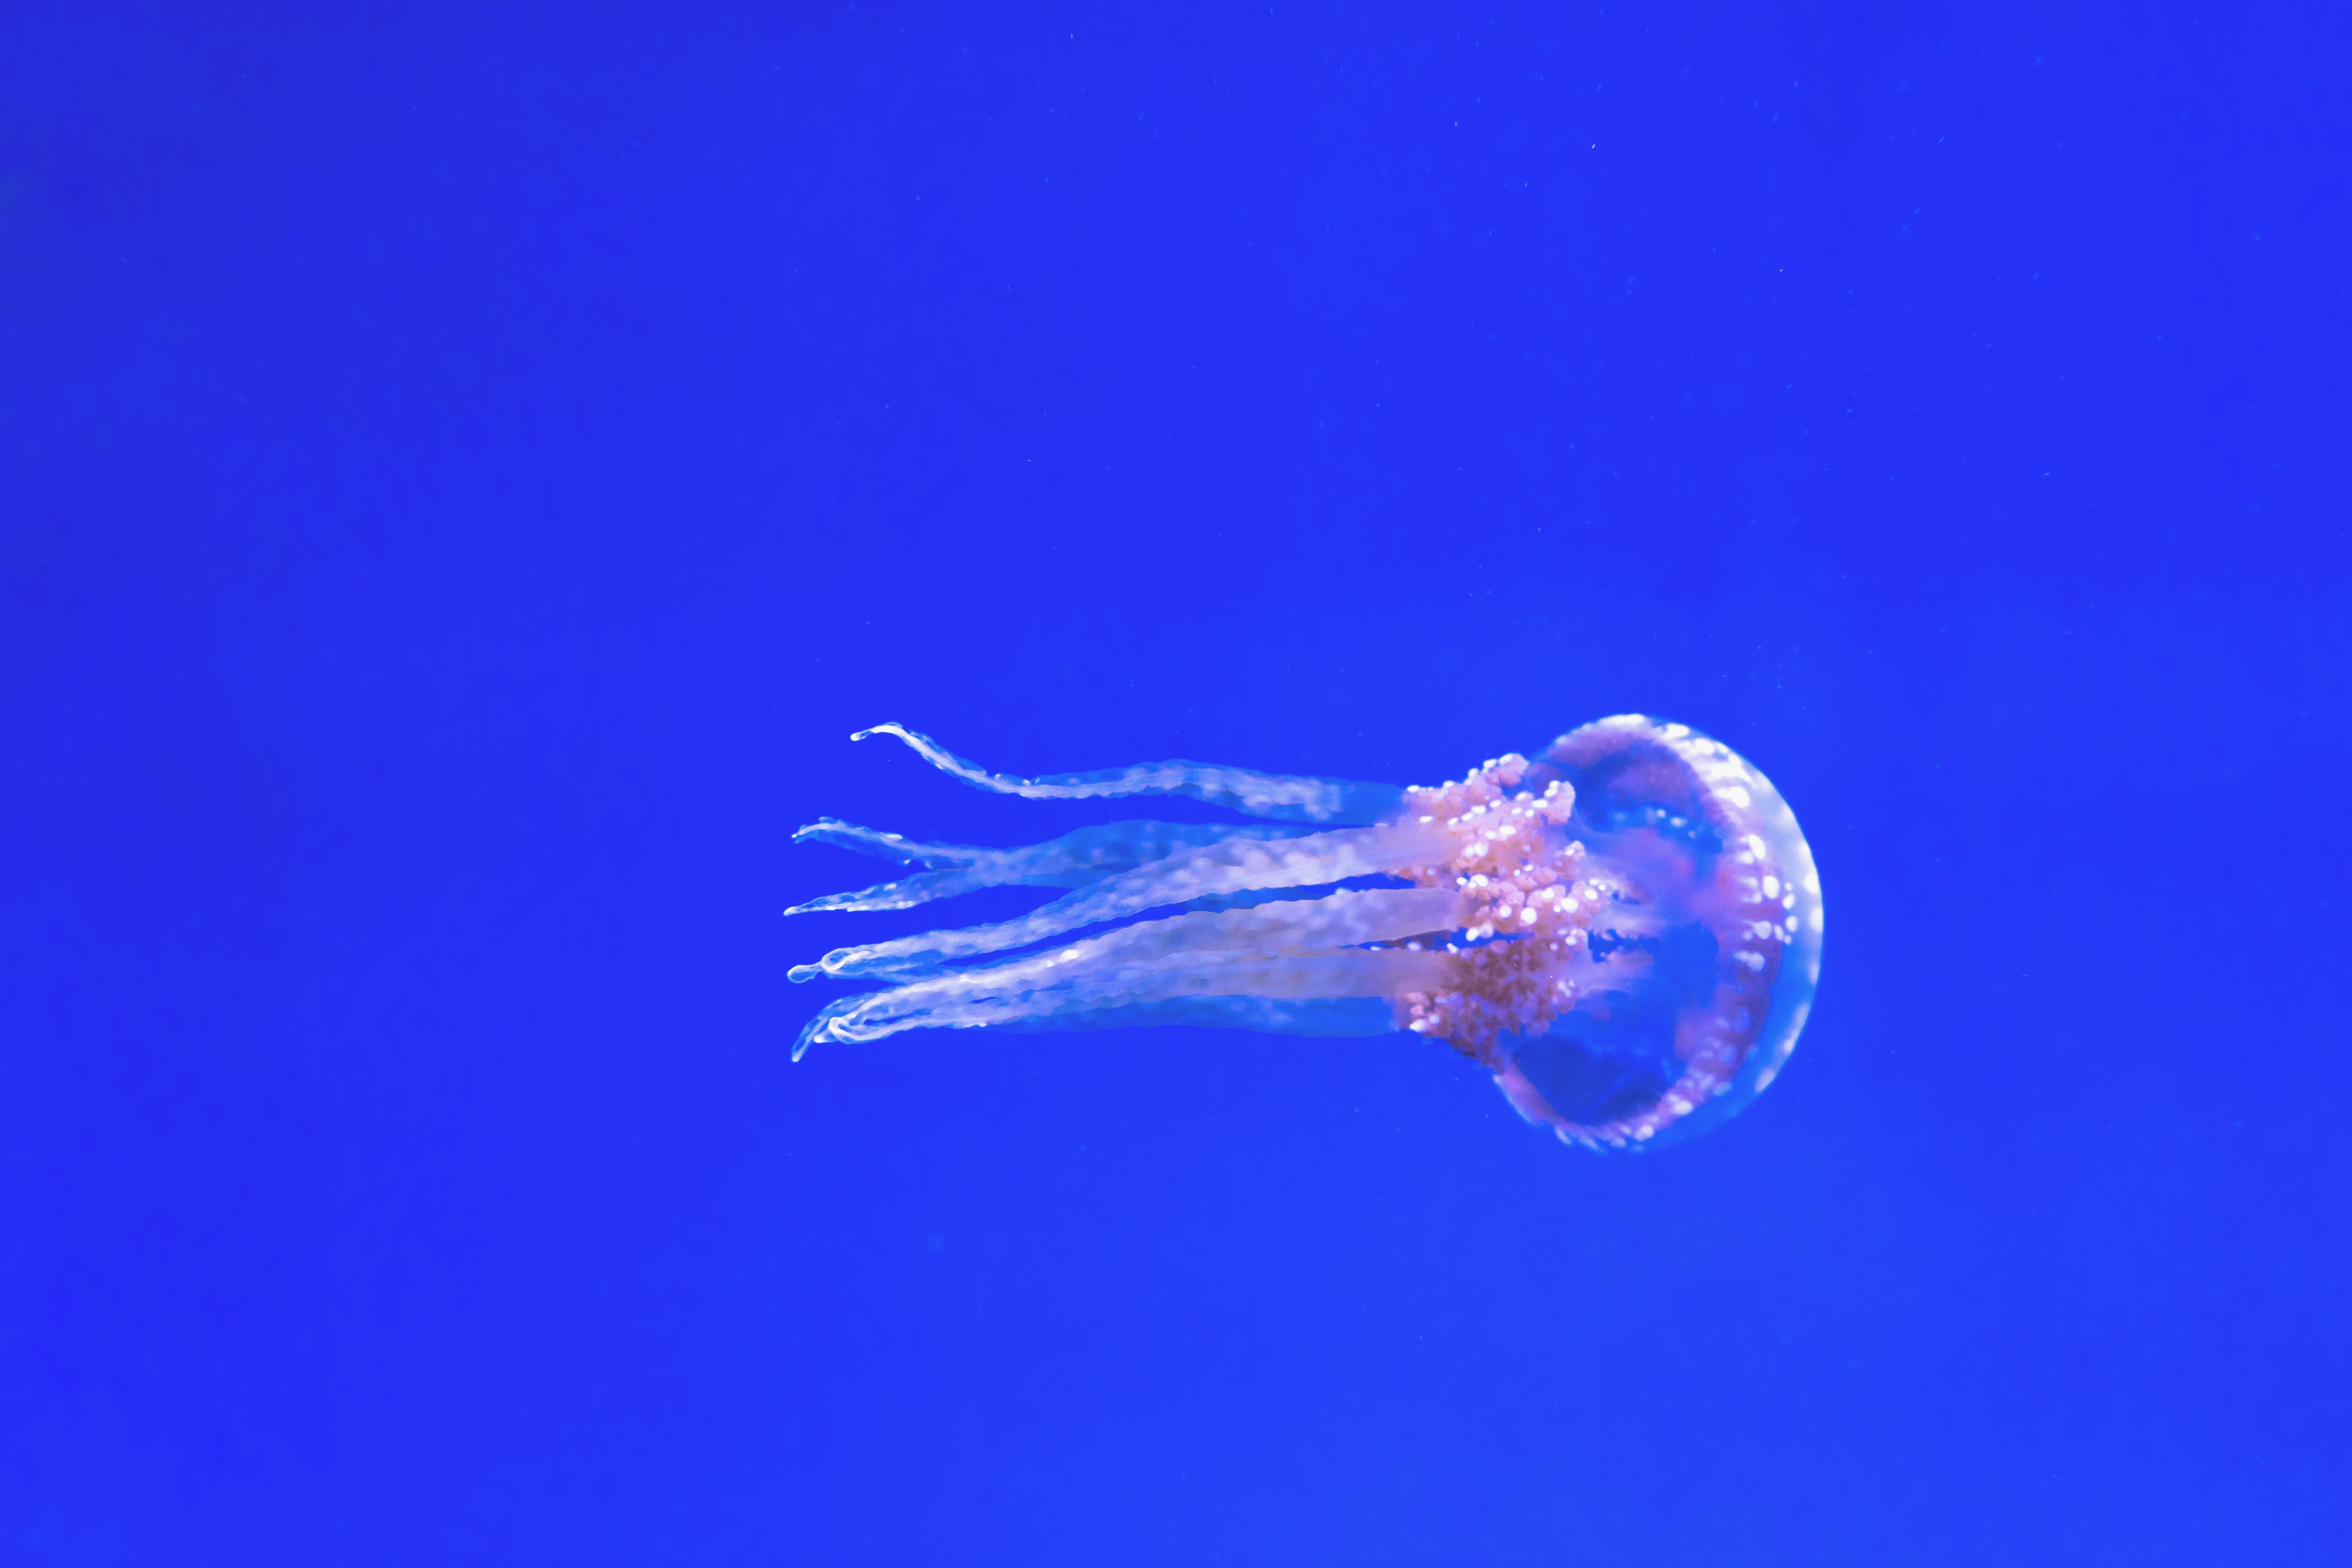
underwater, biology, jellyfish, blue, pink, swimming, invertebrate, translucent, aquarium, cnidaria, toronto, exotic, macro photography, organism, marine biology, marine invertebrates